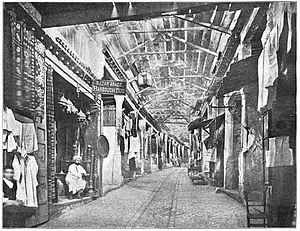
Youssef Dey, né vers 1560 à Tripoli et décédé en 1637 à Tunis, est dey de Tunis de 1610 à sa mort.